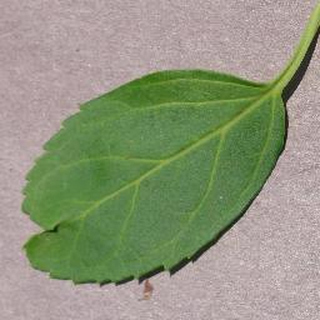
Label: healthy_cherry